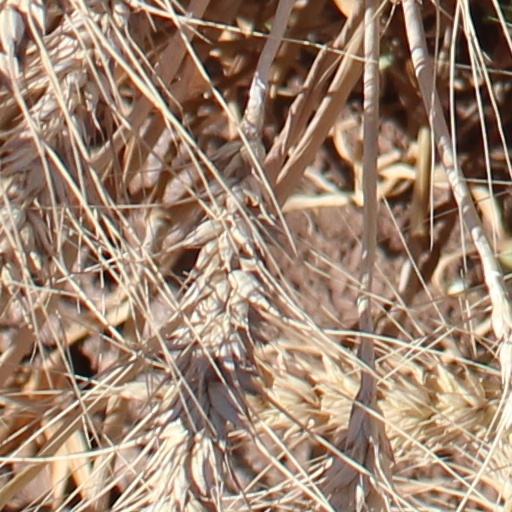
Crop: wheat